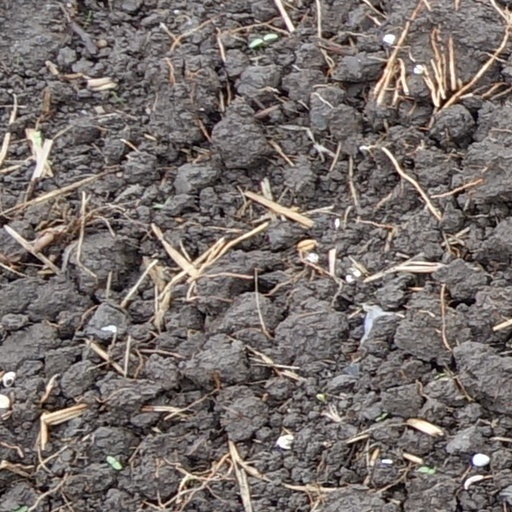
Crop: wheat